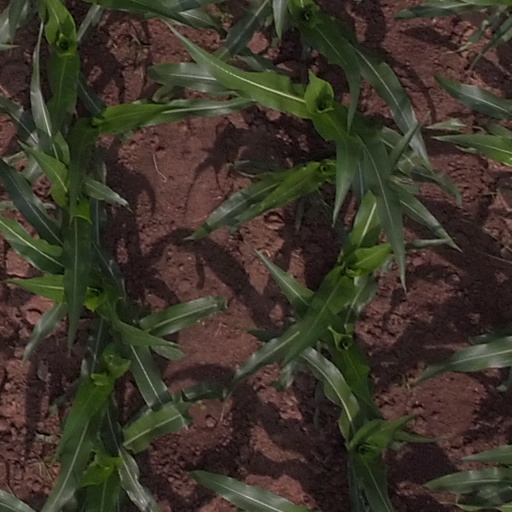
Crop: maize; corn